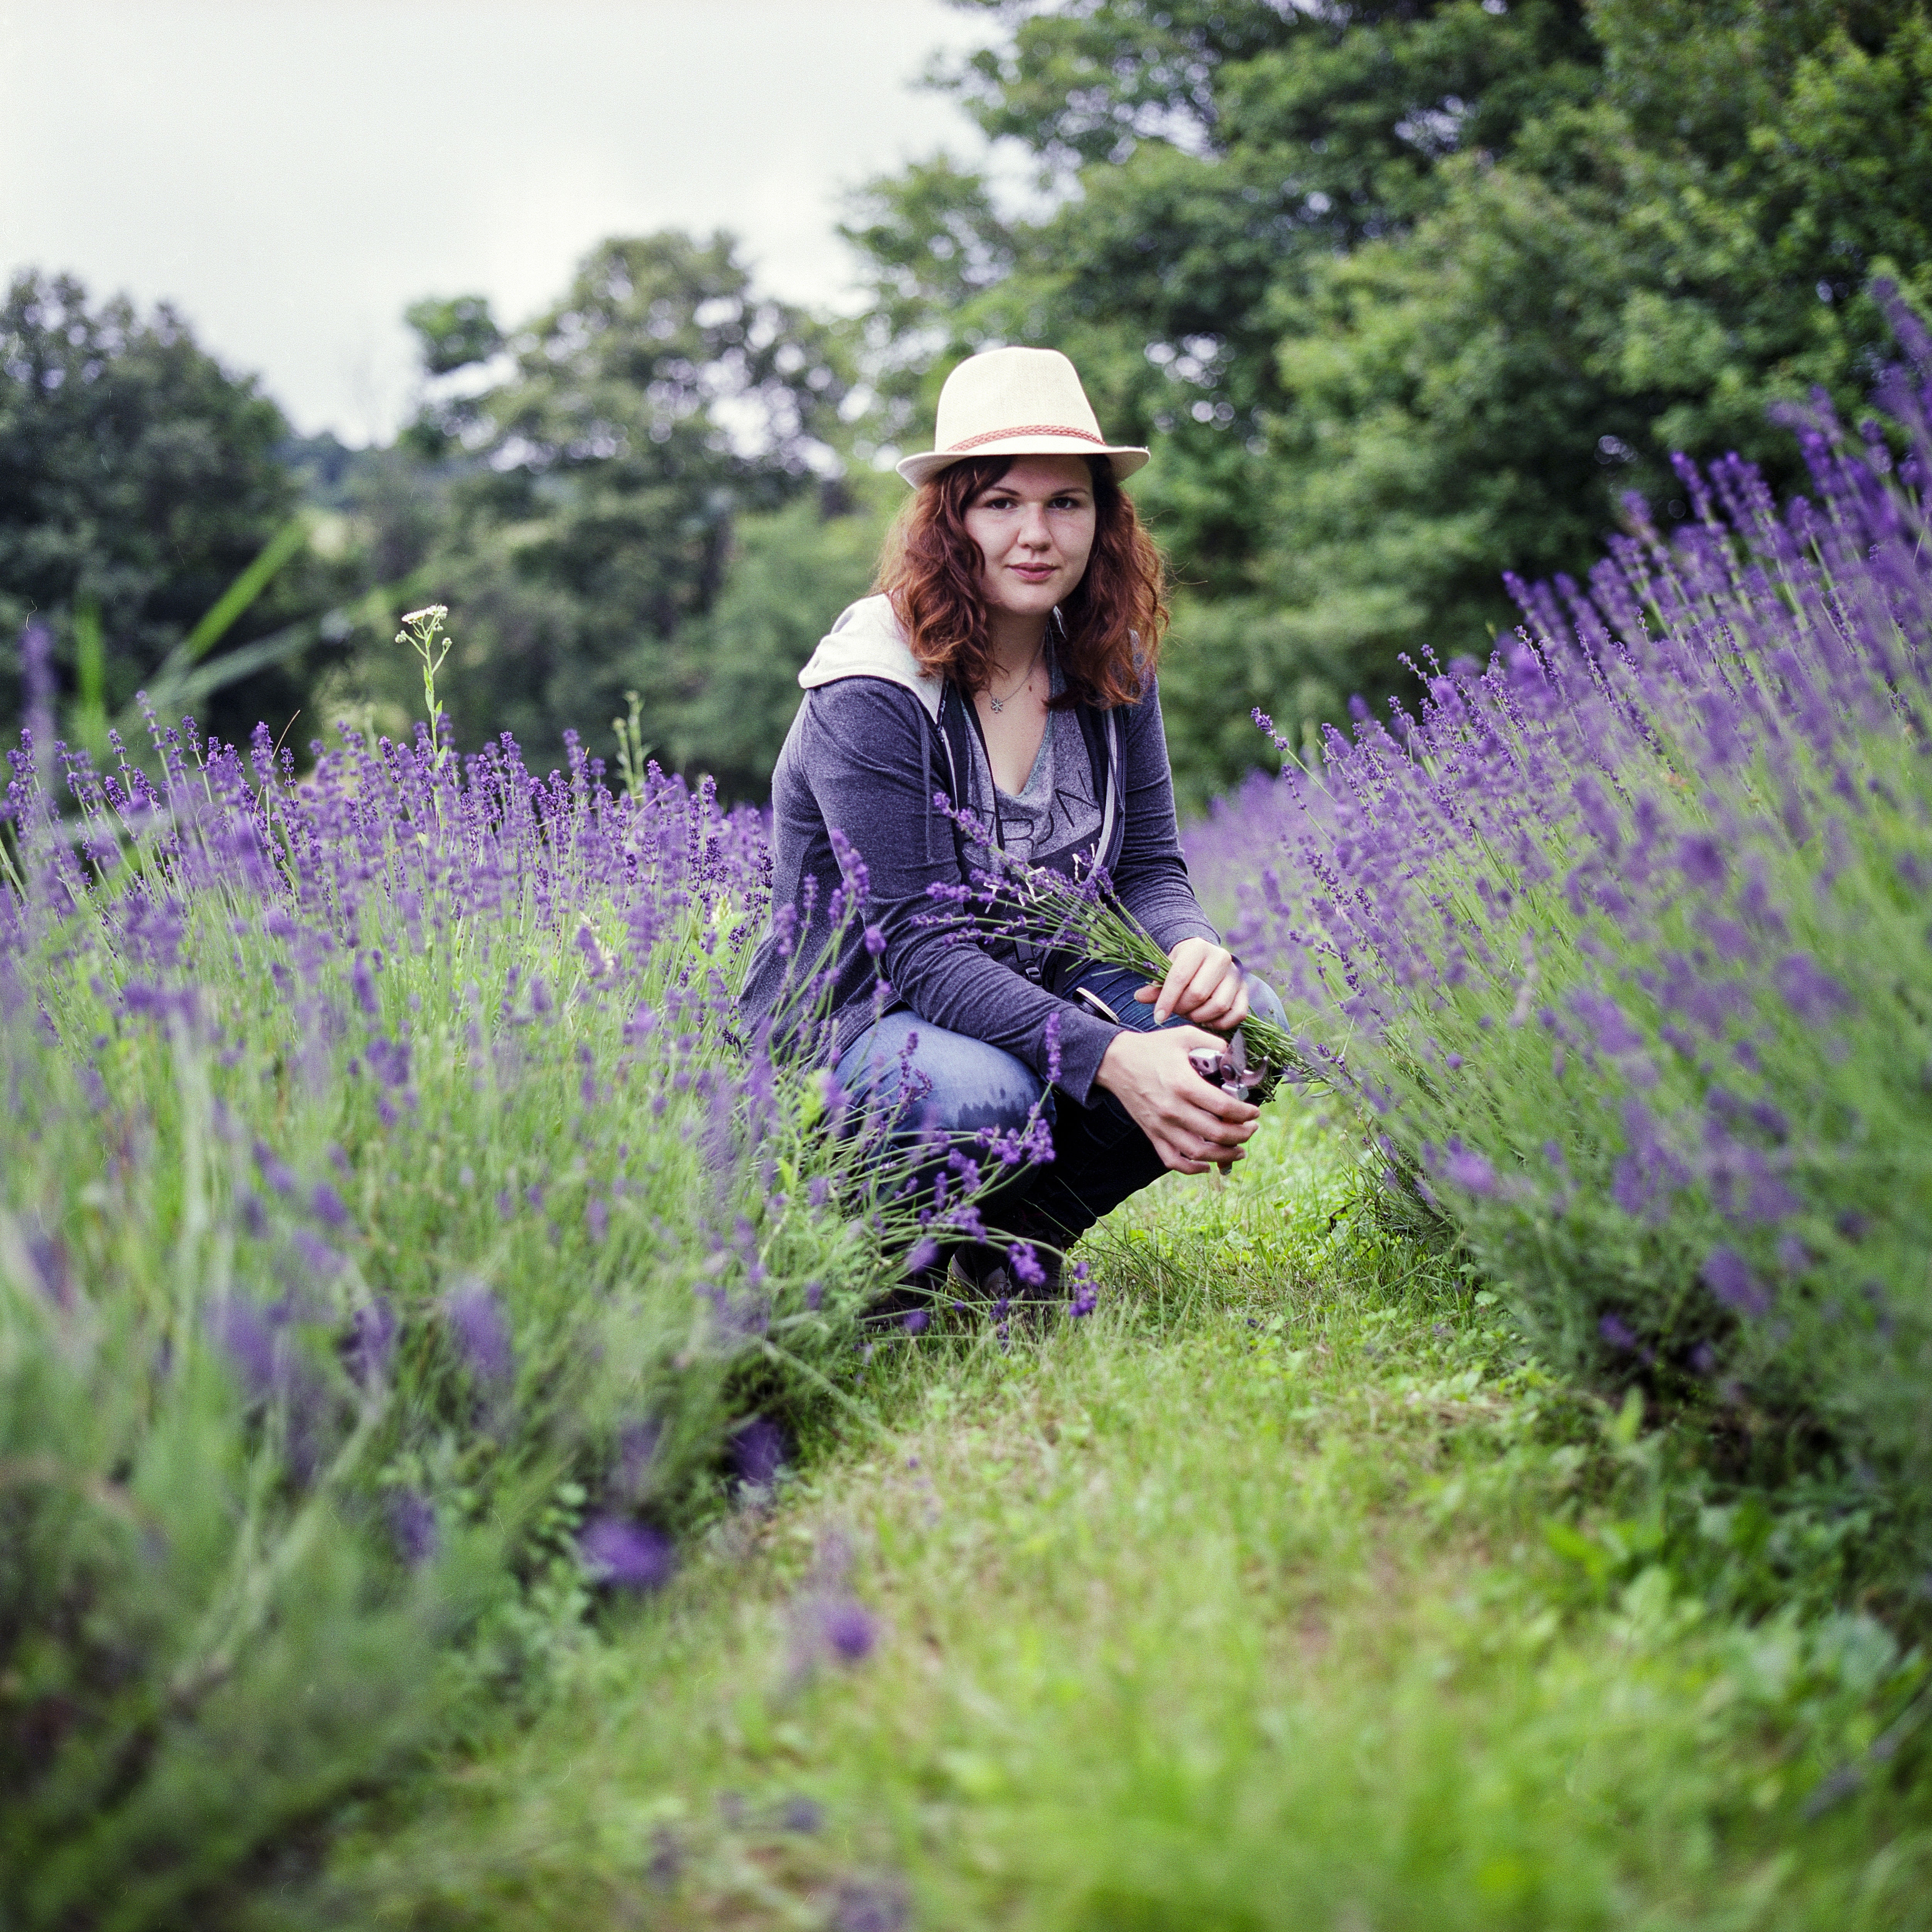
grass, plant, girl, woman, field, lawn, meadow, countryside, flower, spring, green, botany, agriculture, garden, flora, lavender, wildflower, flowers, outdoors, woodland, perfume, gardener, flowering plant, grass family, land plant, english lavender